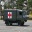
Label: ambulance